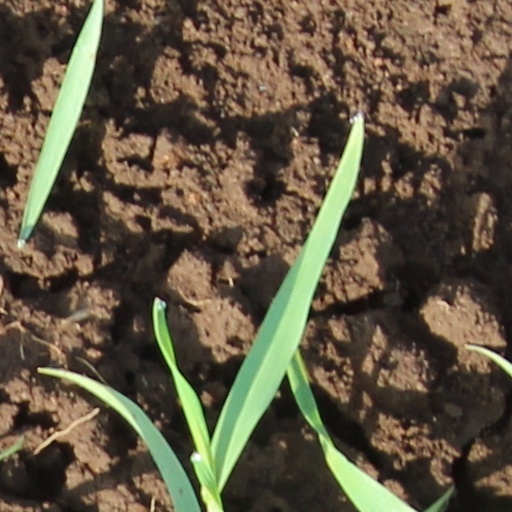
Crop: wheat